Mizo Amin

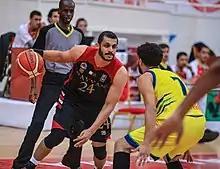
Mohamed Hassan A Mohamed During the Arab Clubs Championship Morocco 2019 AKA Mizo Amin

Mohamed Hassan Abdelmoaty Mohamed (Arabic: محمد حسن عبد المعطي محمد أمين; born August 3, 1991), known professionally as Mizo Amin, is a professional basketball player. He was once the team captain of both Al Rayyan Sports Club and Qatar's national basketball team, participating at FIBA Asia championships.